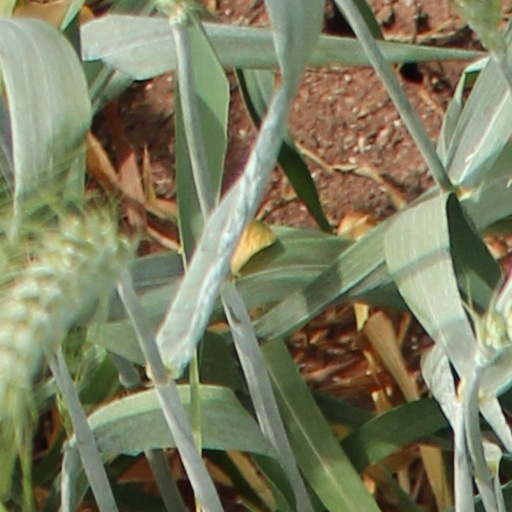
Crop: wheat